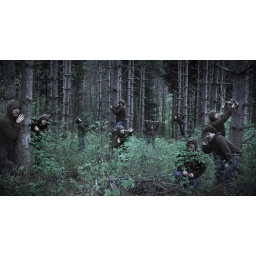
Messing around on a video shoot. The trees were reminiscent of the forest moon of Endor.